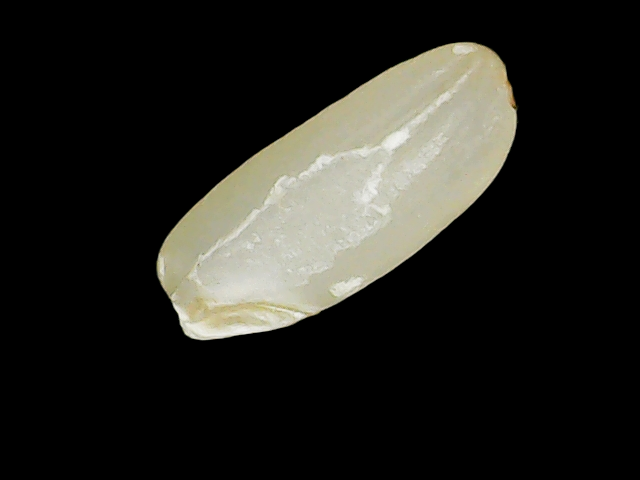
Rice variety: Binadhan23